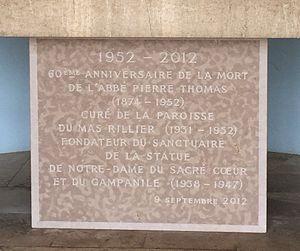
Plaque à l'intérieur de Notre-Dame du Sacré-Coeur (La Madone, La Vierge du Mas Rillier), évoquant l'abbé Thomas, la Madone et le Campanile tout proche.
Notre-Dame-du-Sacré-Cœur est une statue sur le thème de la Vierge à l'Enfant, située au Mas Rillier, à Miribel, dans le département de l'Ain.